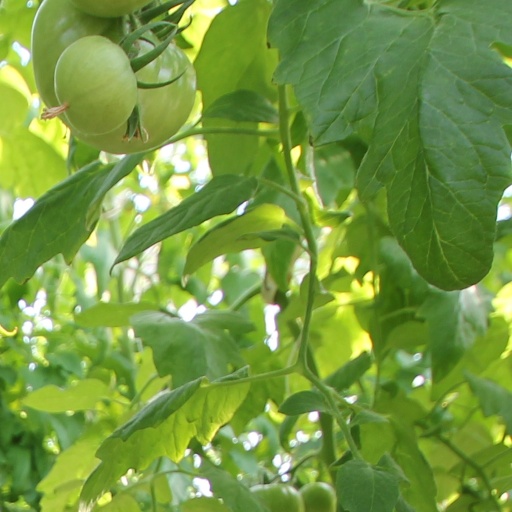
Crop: tomato